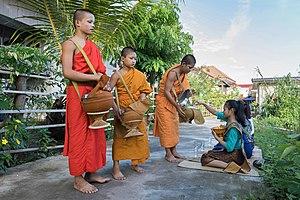
Aumône bouddhiste à Don Det (Si Phan Don, Laos). Chaque jour, tôt le matin, trois enfants moines du temple sillonnent le village avec leurs bols d'aumône pour recueillir de la nourriture, préparée et offerte par les habitants, et pour réciter une courte prière en échange. Rituellement, les moines bouddhistes au Laos ne consomment que deux repas par jour